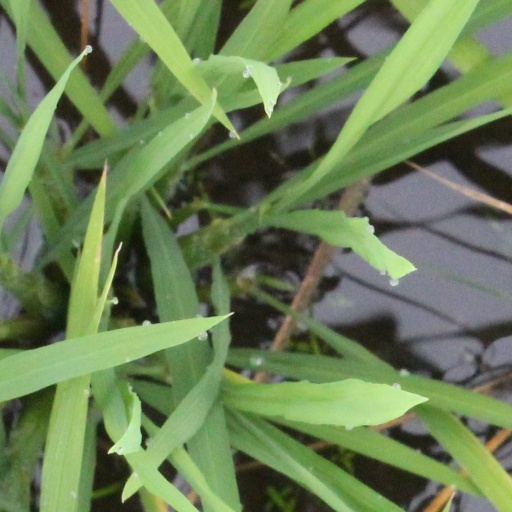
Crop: rice